History of Provence

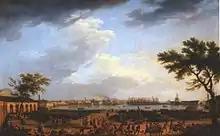
View of Toulon Harbour around 1750, by Joseph Vernet.

In 1380, the ruling countess of Provence, queen Joanna I of Naples, adopted her distant cousin Louis I of Anjou, who was brother of the French king Charles V. When she died in 1392, two pretenders claimed to inherite Provence, Louis from the House of Valois-Anjou, and Charles of Naples, from the cadet branch of the Capetian House of Anjou. Thus, the Union of Aix (1382–1387) was formed, opposing Louis of Anjou. The conflict escalated into a war, leading to the separation of Nice, Puget-Théniers and Barcelonnette from Provence in 1388, and their attachment to the territories of House of Savoy. In time, Louis of Anjou gained controll over the rest of Provence and thereby founded the new dynasty, that would rule the region until 1481.